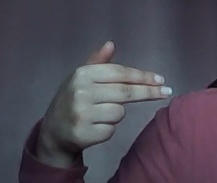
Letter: ghain